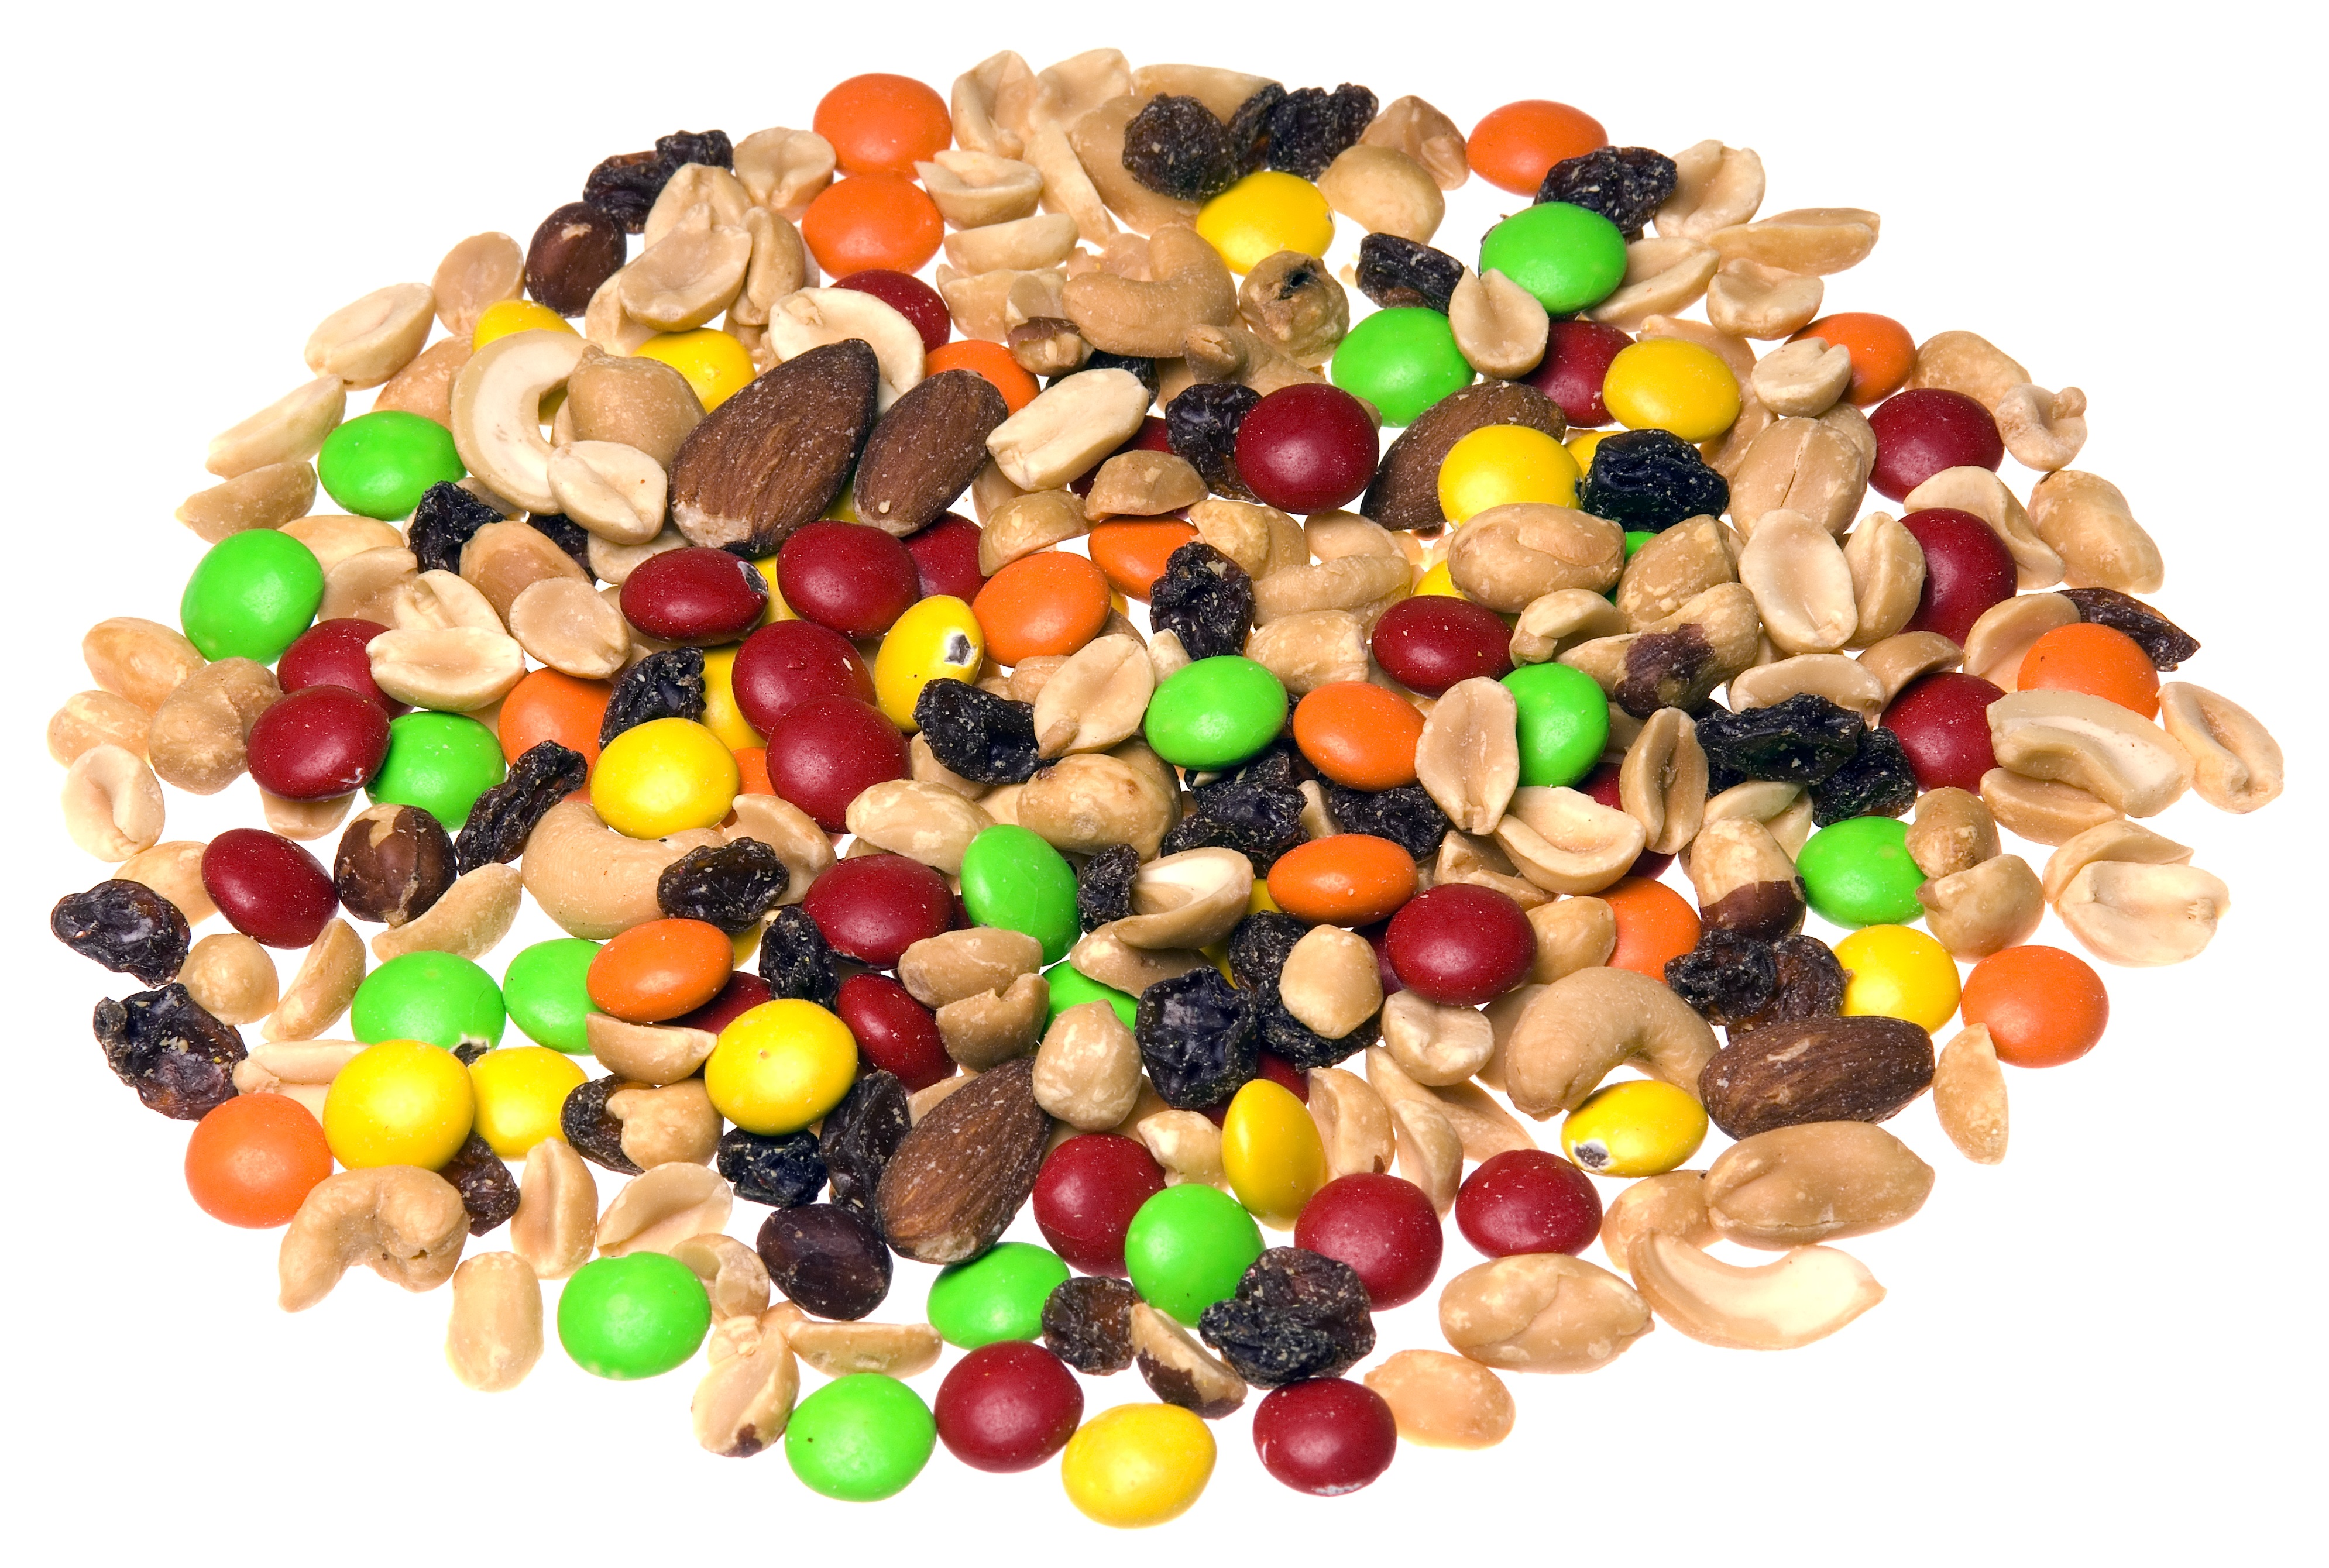
trail, food, produce, dessert, eat, candy, mix, diet, sprinkles, confectionery, planters, snack food, jelly bean